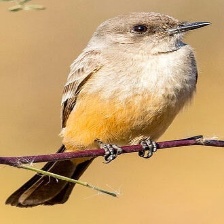
Species: SAYS PHOEBE
Scientific name: SAYORNIS SAYA